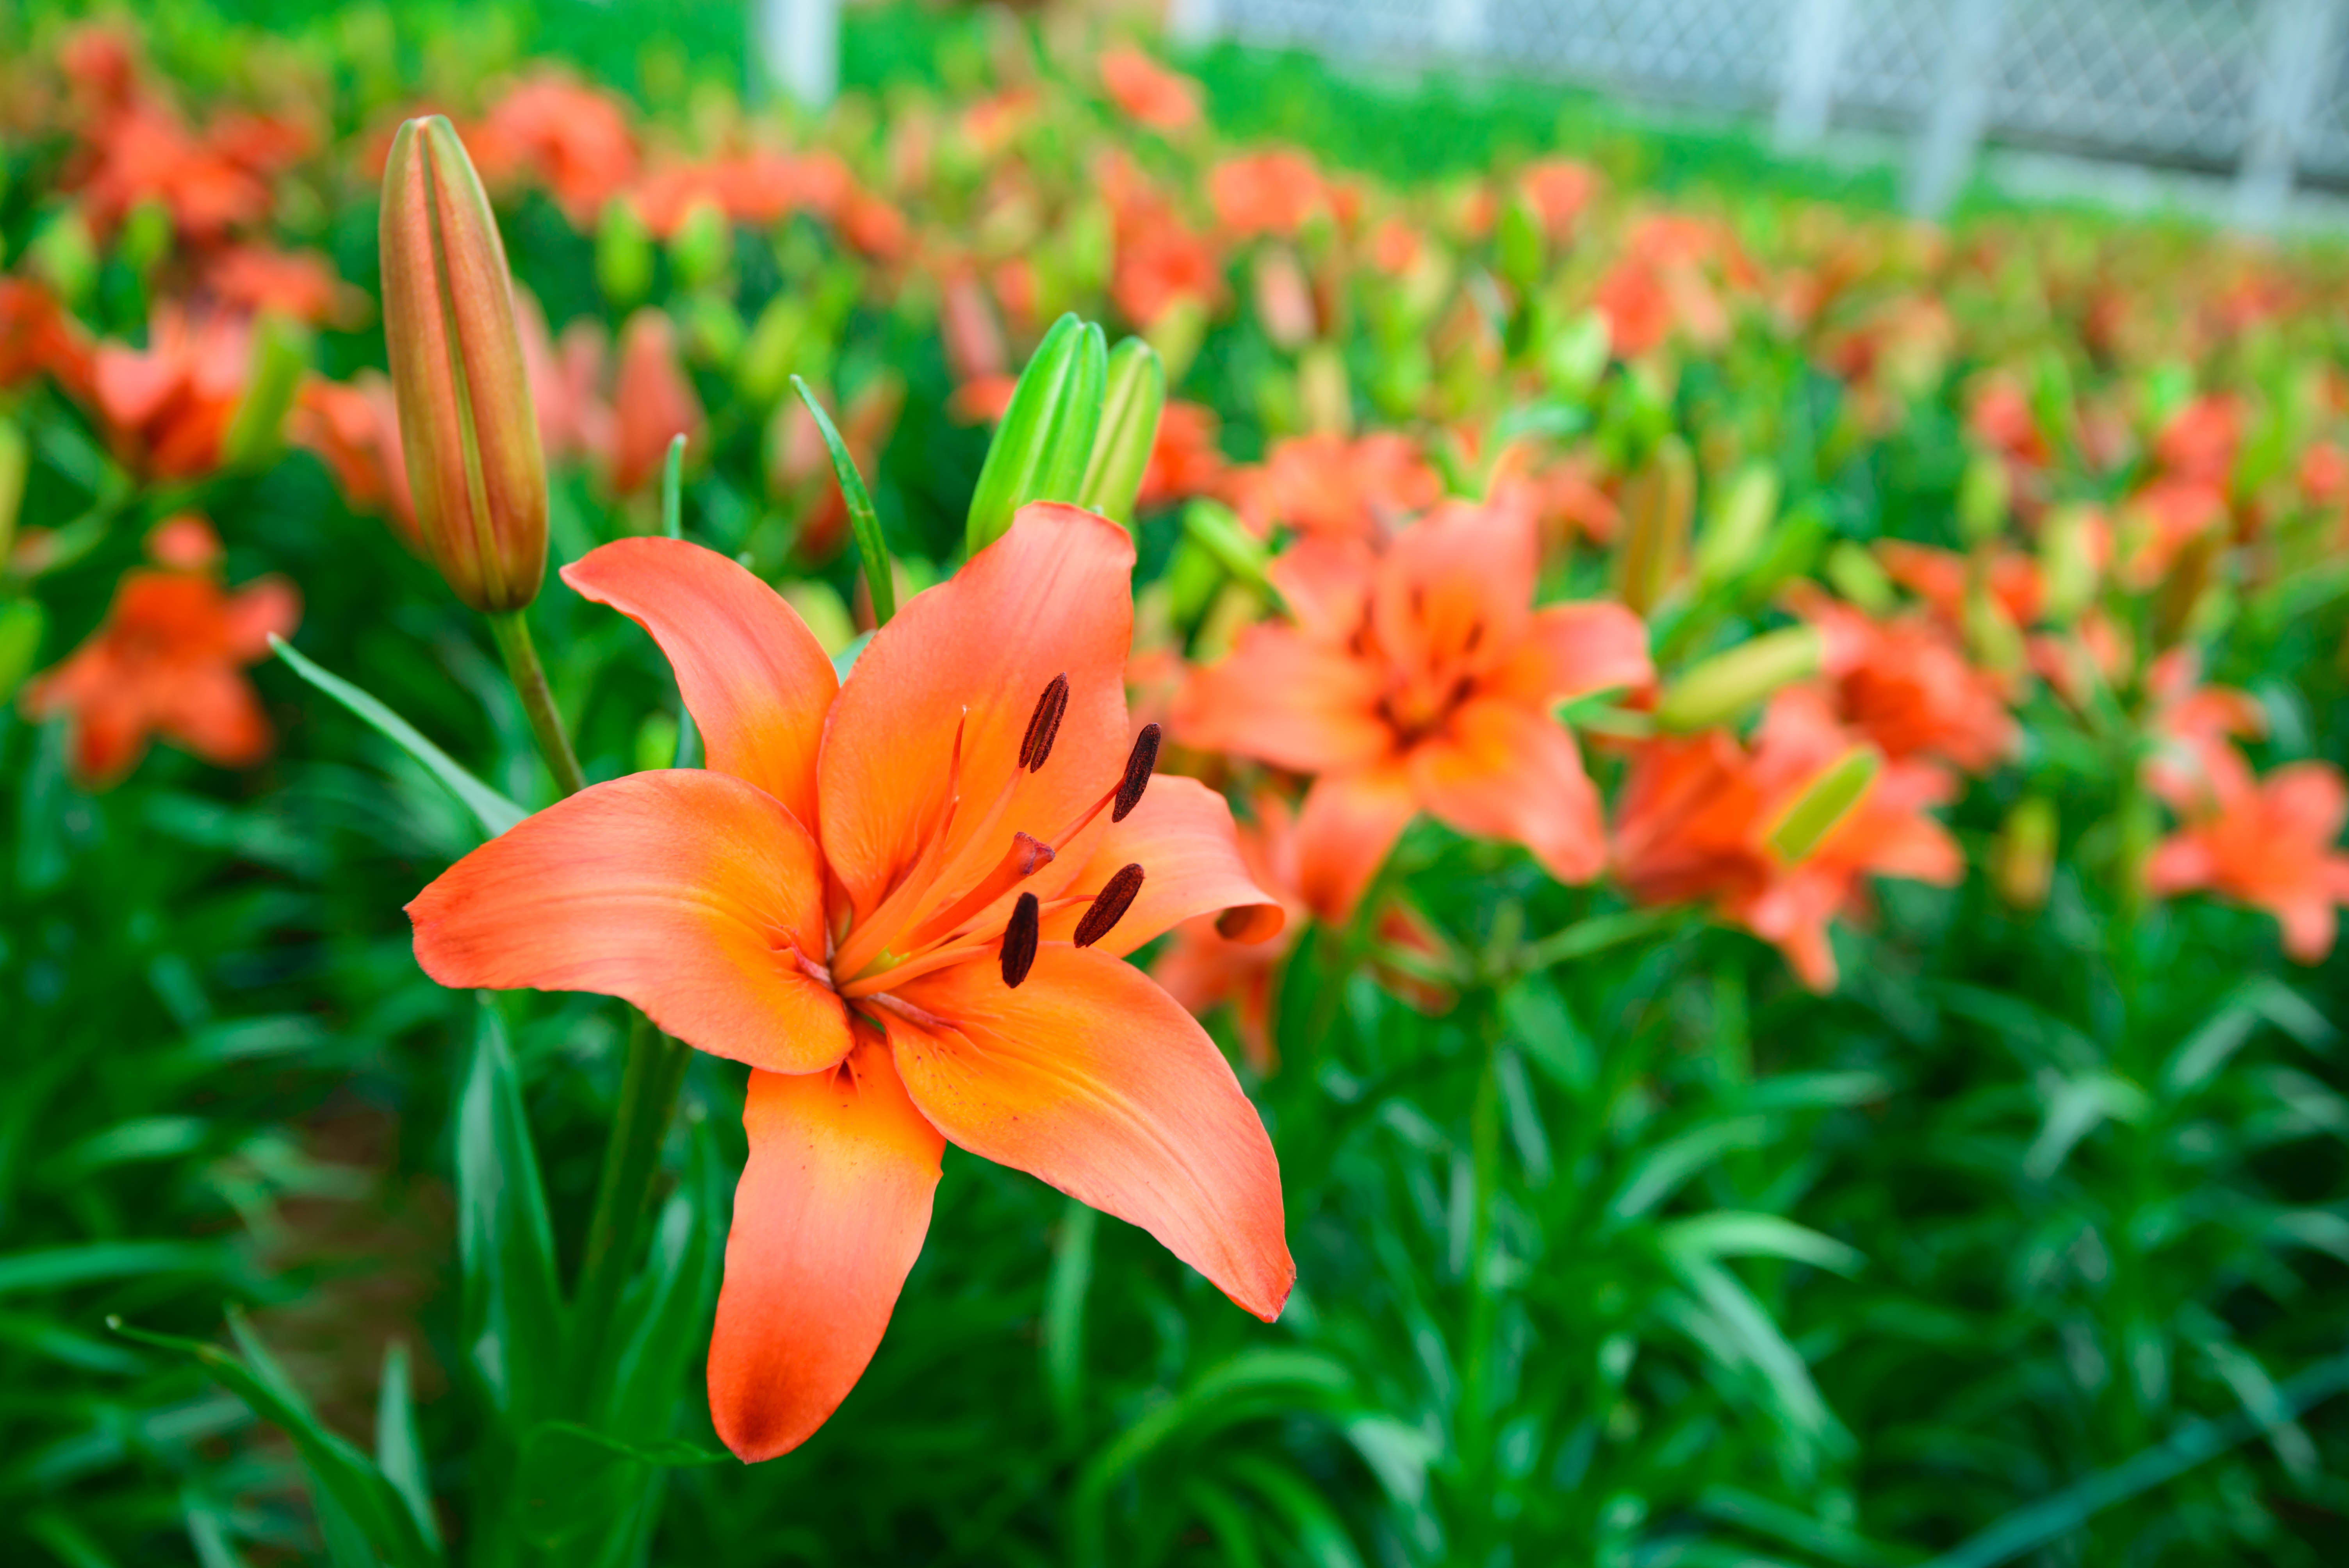
flower, beautiful flower, flower buds, nature, flower garden, red, pink, blue, macro, plant, lily, flora, flowering plant, orange lily, daylily, petal, spring, grass, wildflower, annual plant, plant stem, lily family